Chickasaw

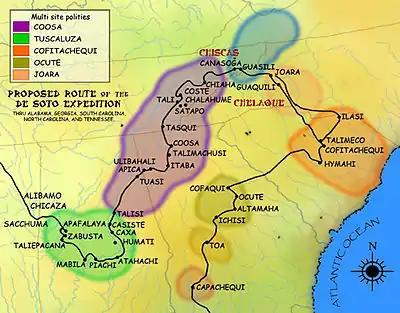
The second leg of the de Soto Expedition, from Apalachee to the Chicaza

The first European contact with the Chickasaw was in 1540 when Spanish explorer Hernando de Soto encountered the tribe and stayed in one of their towns, most likely near present-day Starkville, Mississippi. The Chickasaw were alert around the Spanish, placing war banners implying their intentions for when they would meet the Spanish. The Chickasaw additionally gathered intel that the Spanish recently fought a nearly-lost battle in the town of Mabila, led by leader Tascalusa, only a few months prior to the Spanish entering their territory. In the winter of 1540, conflict finally struck between Chickasaw warriors and the Spanish Explorers. The reasonings for the battle vary from Spanish looting Chickasaw food storages, to general heated animosity between the two groups. After various disagreements, the Chickasaw attacked the De Soto expedition in a nighttime raid, nearly destroying the force. The Spanish moved on quickly.